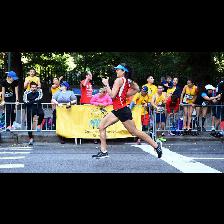
Label: Human